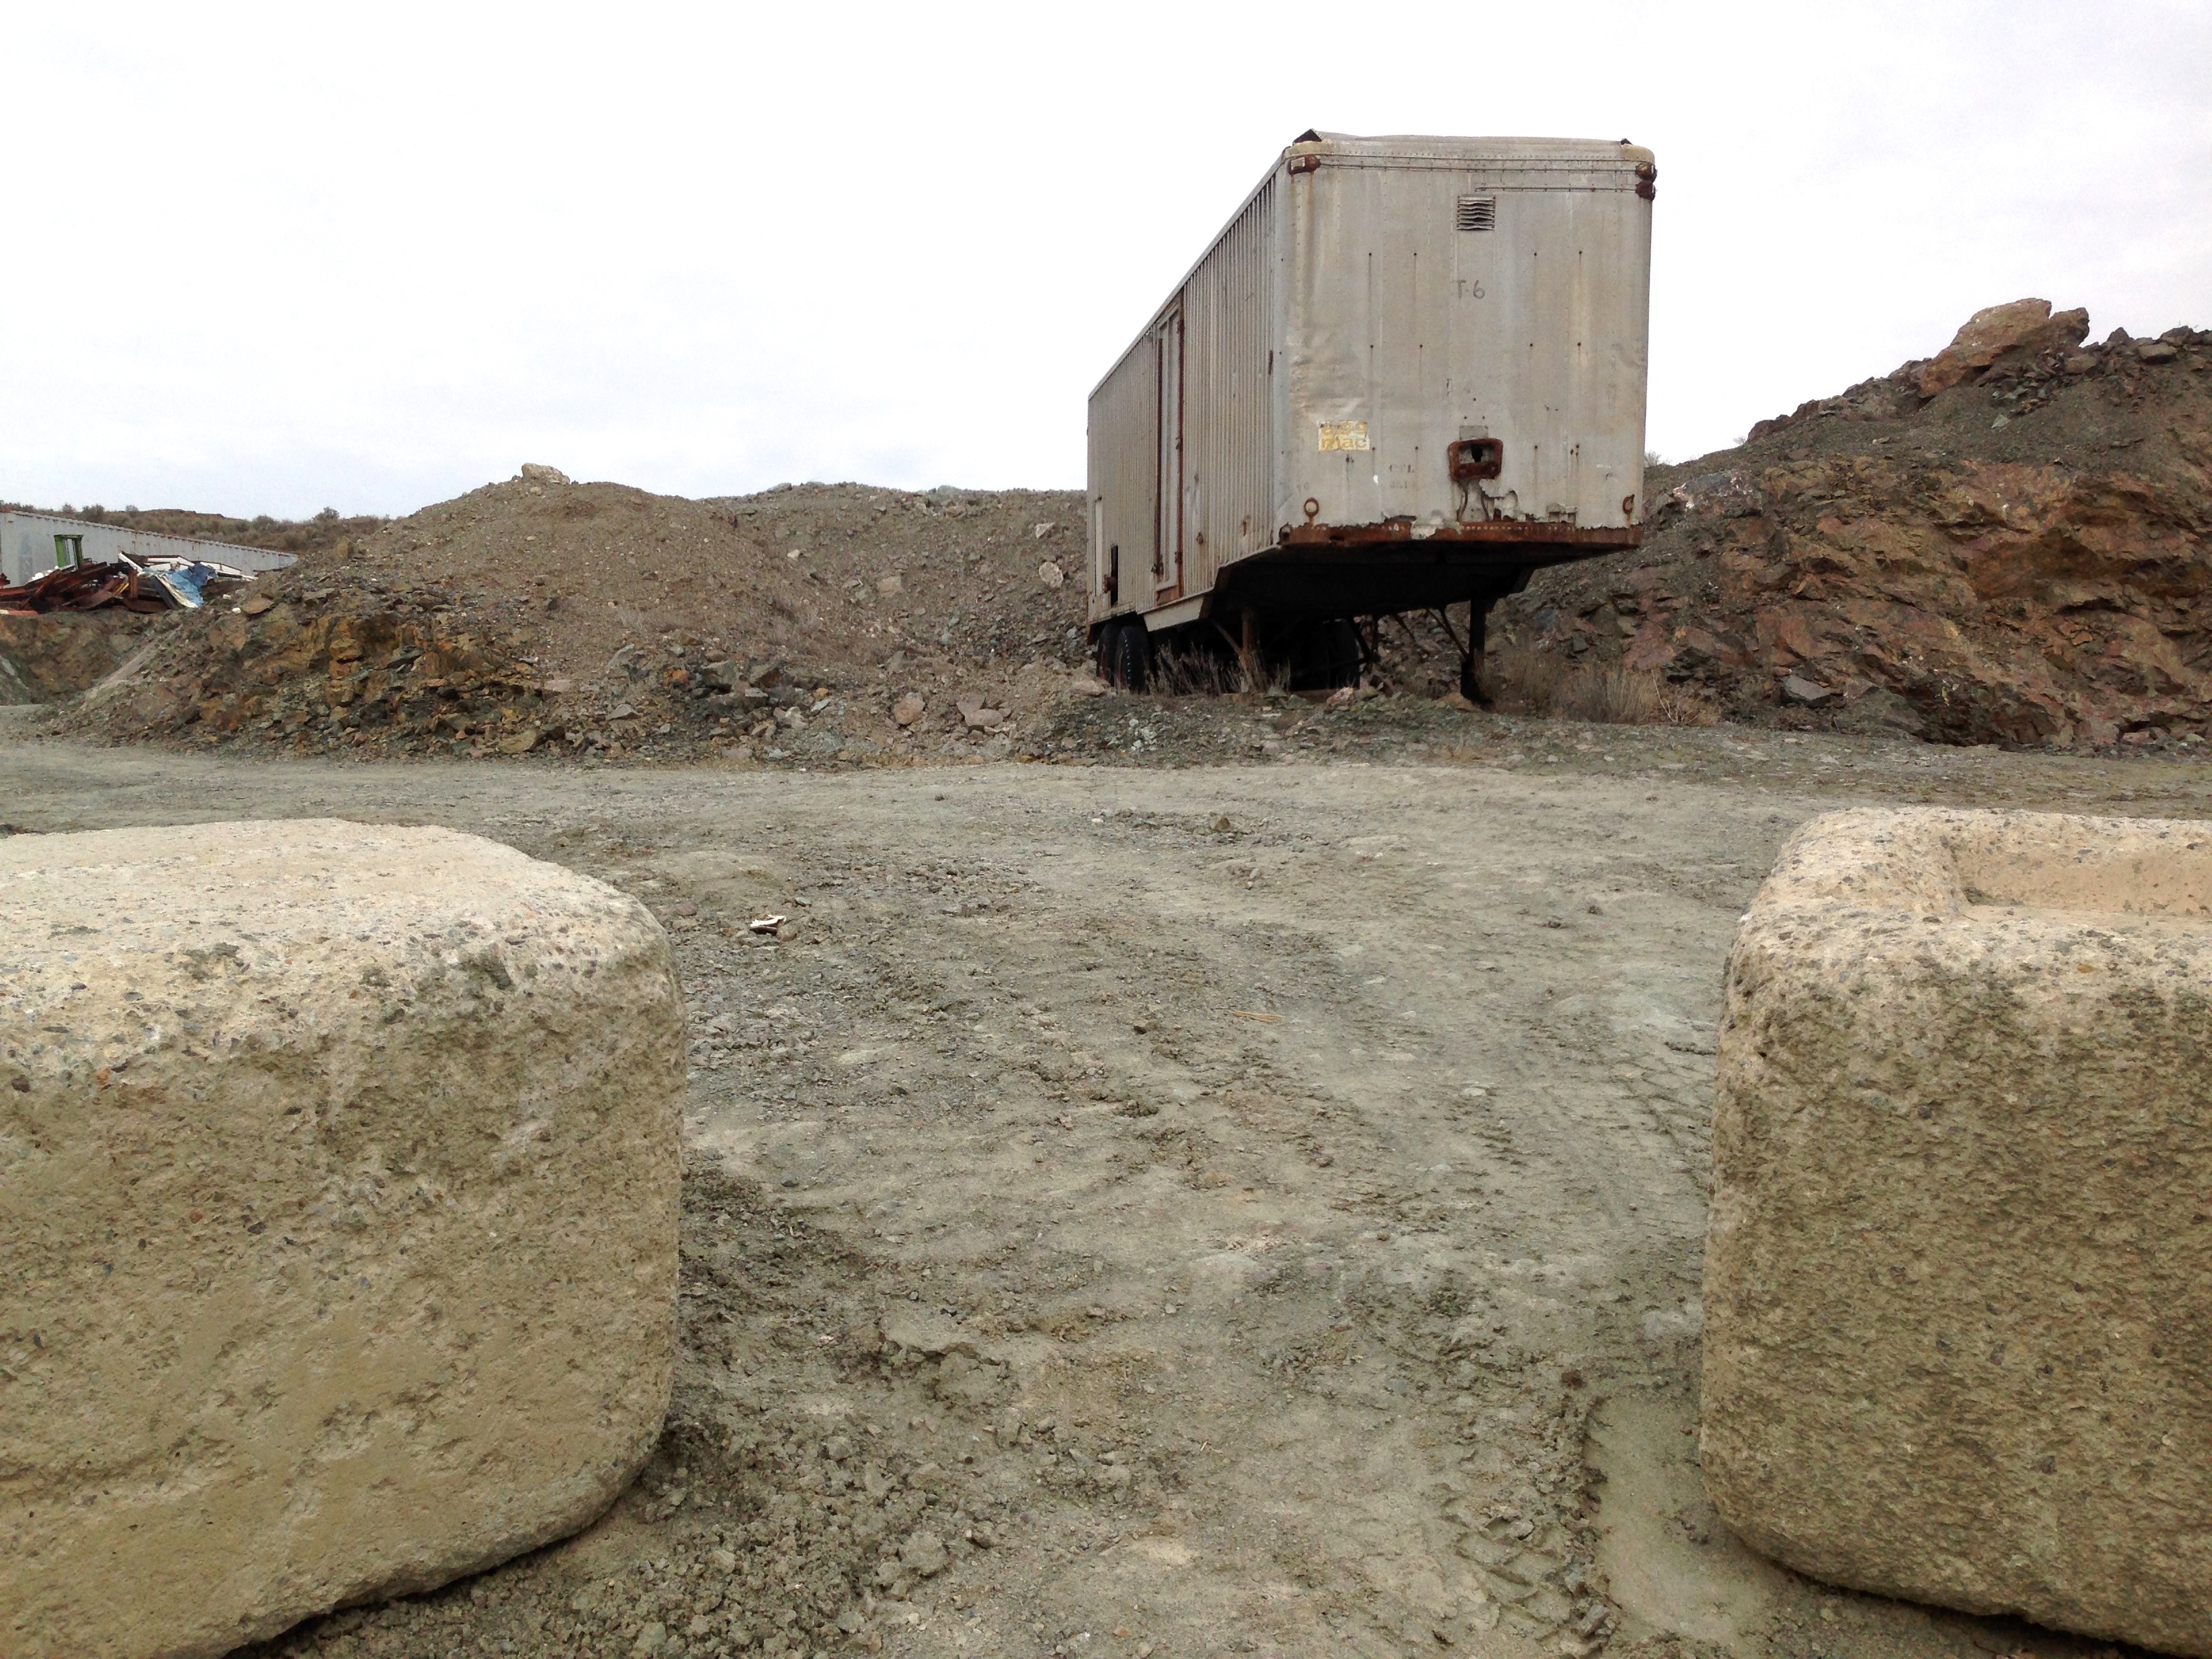
rock, wall, soil, fortification, terrain, material, waterway, geology, ruins, quarry, ancient history, geological phenomenon